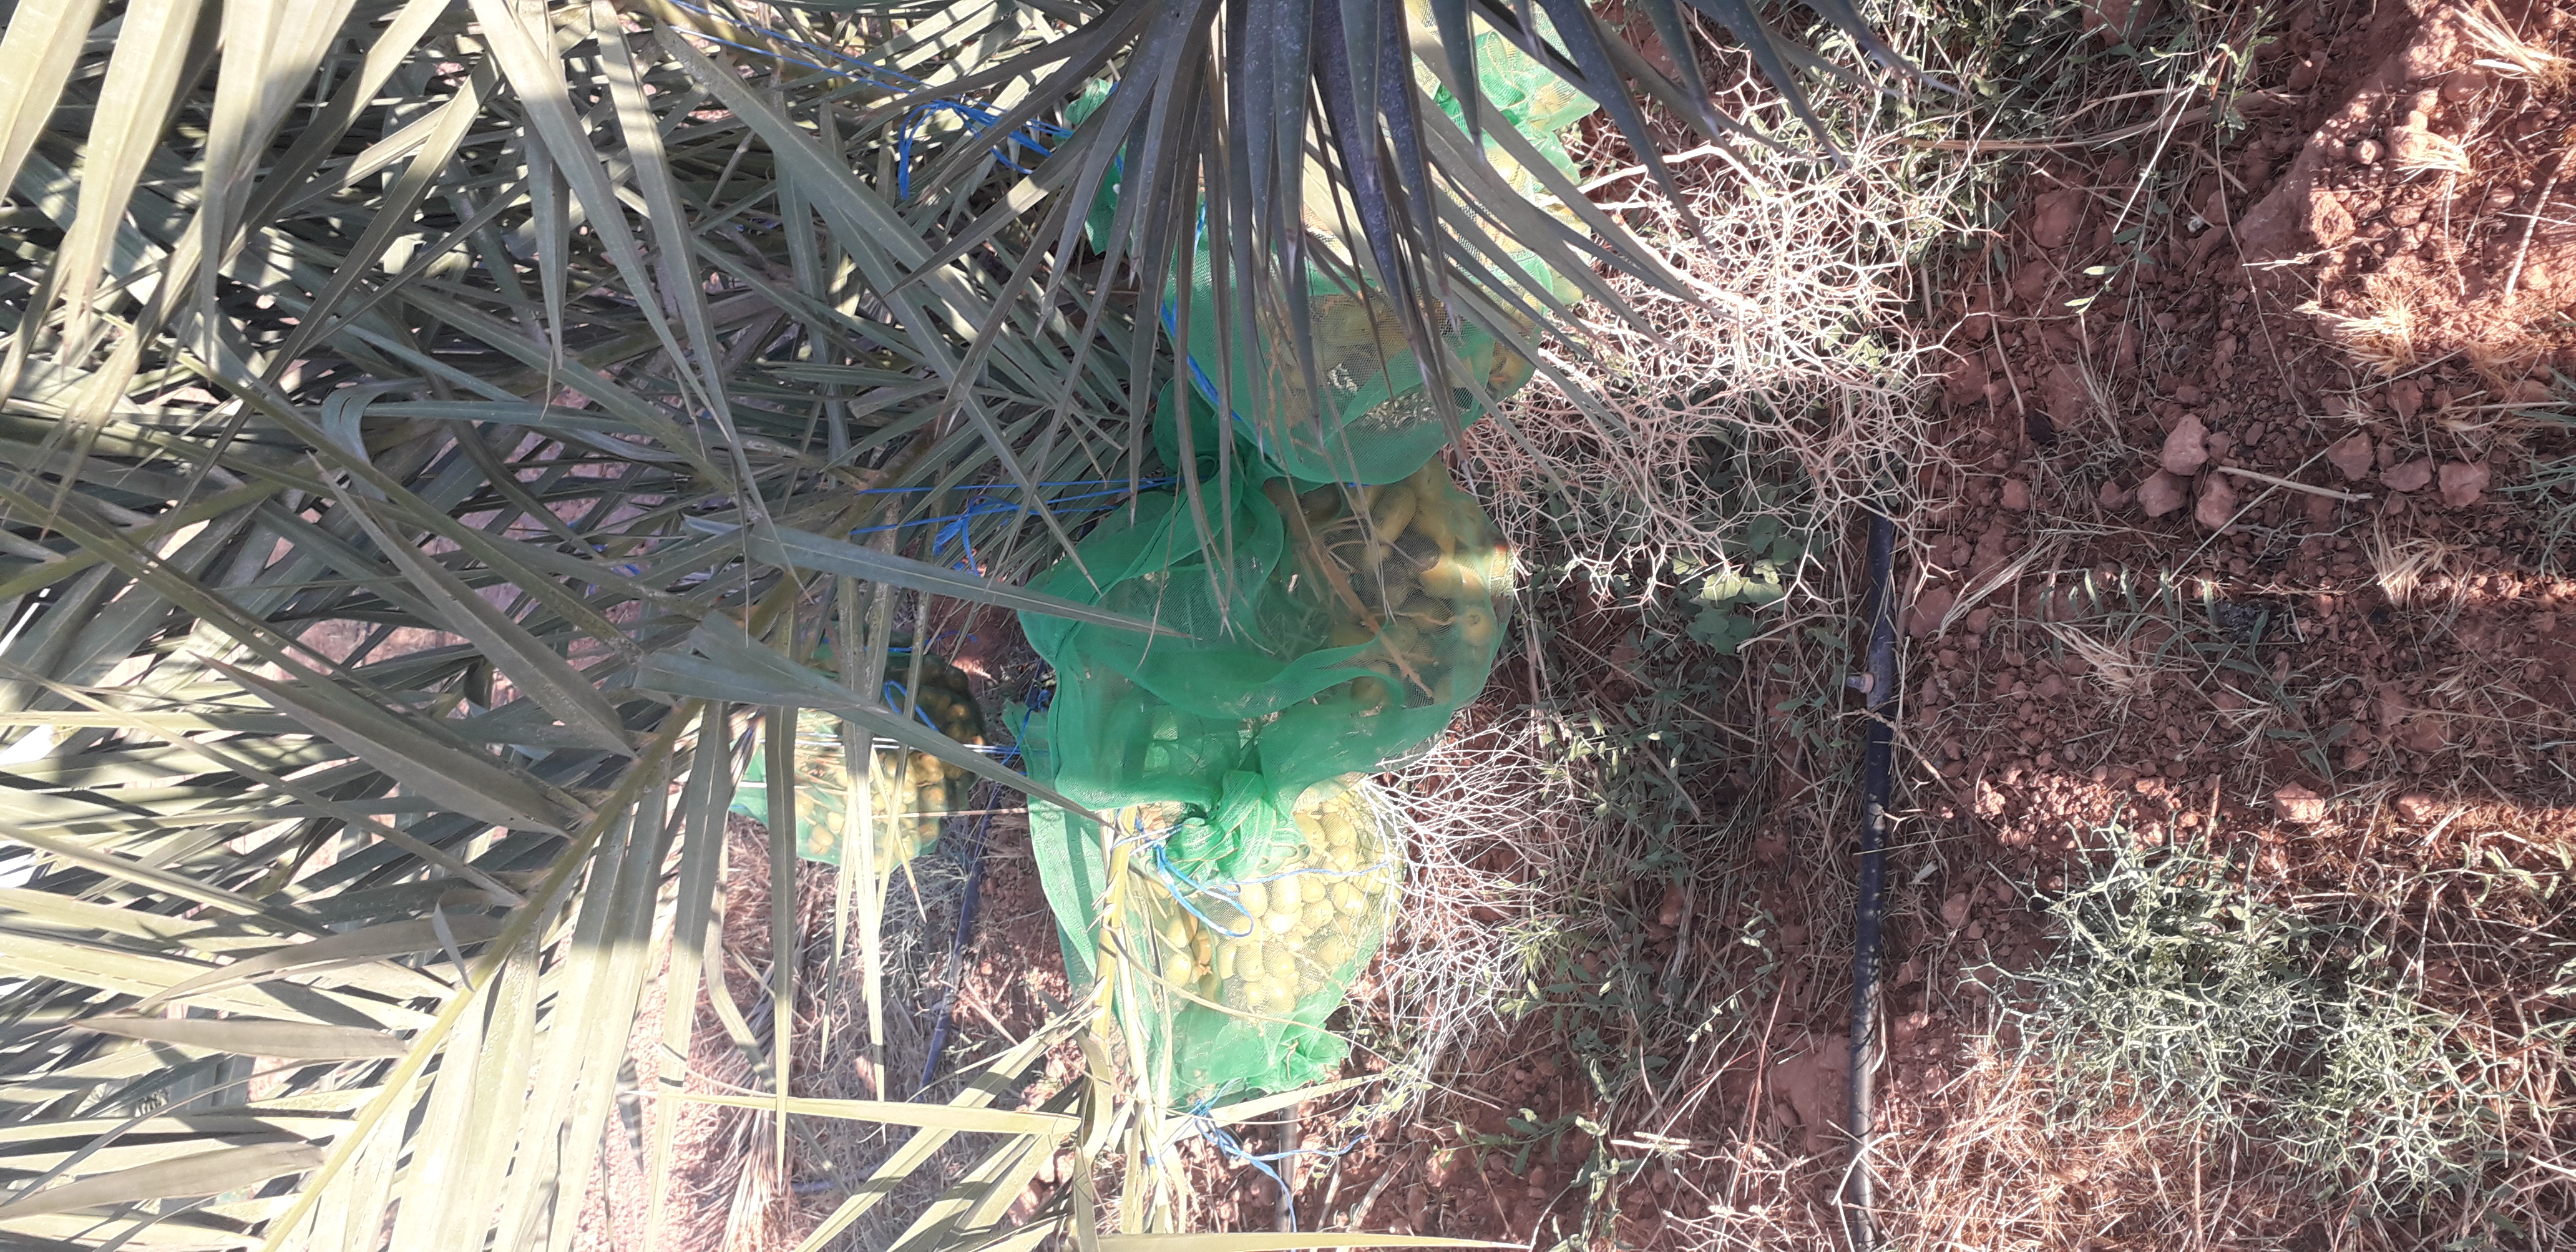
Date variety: Boufagous